Villarbasse

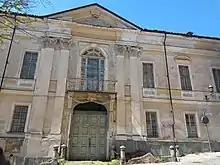

Following Via Primo Maggio (formerly Via Maestra “Main Road”) to Via Brayda (formerly Strada di Rivalta) we reach the beautiful residence of two famous scholars: Riccardo (1849–1911) and Carlo Brayda (1903–78, engineer, remembered for the excavation of the castle of the abbey of Sangano). In the eighteenth-century to the house was annexed a spinning mill, at the time the most important factory of the town. After years of success the company was forced to give in to competition and in 1840 to close. The great “bigattiera” for breeding silkworms however survived until 1870, and was then transformed in the nineteenth-century as a wing of the home.